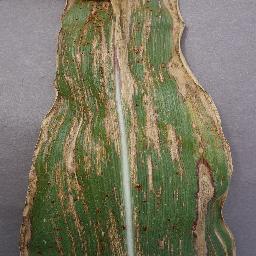
Label: Corn___Cercospora_leaf_spot Gray_leaf_spot